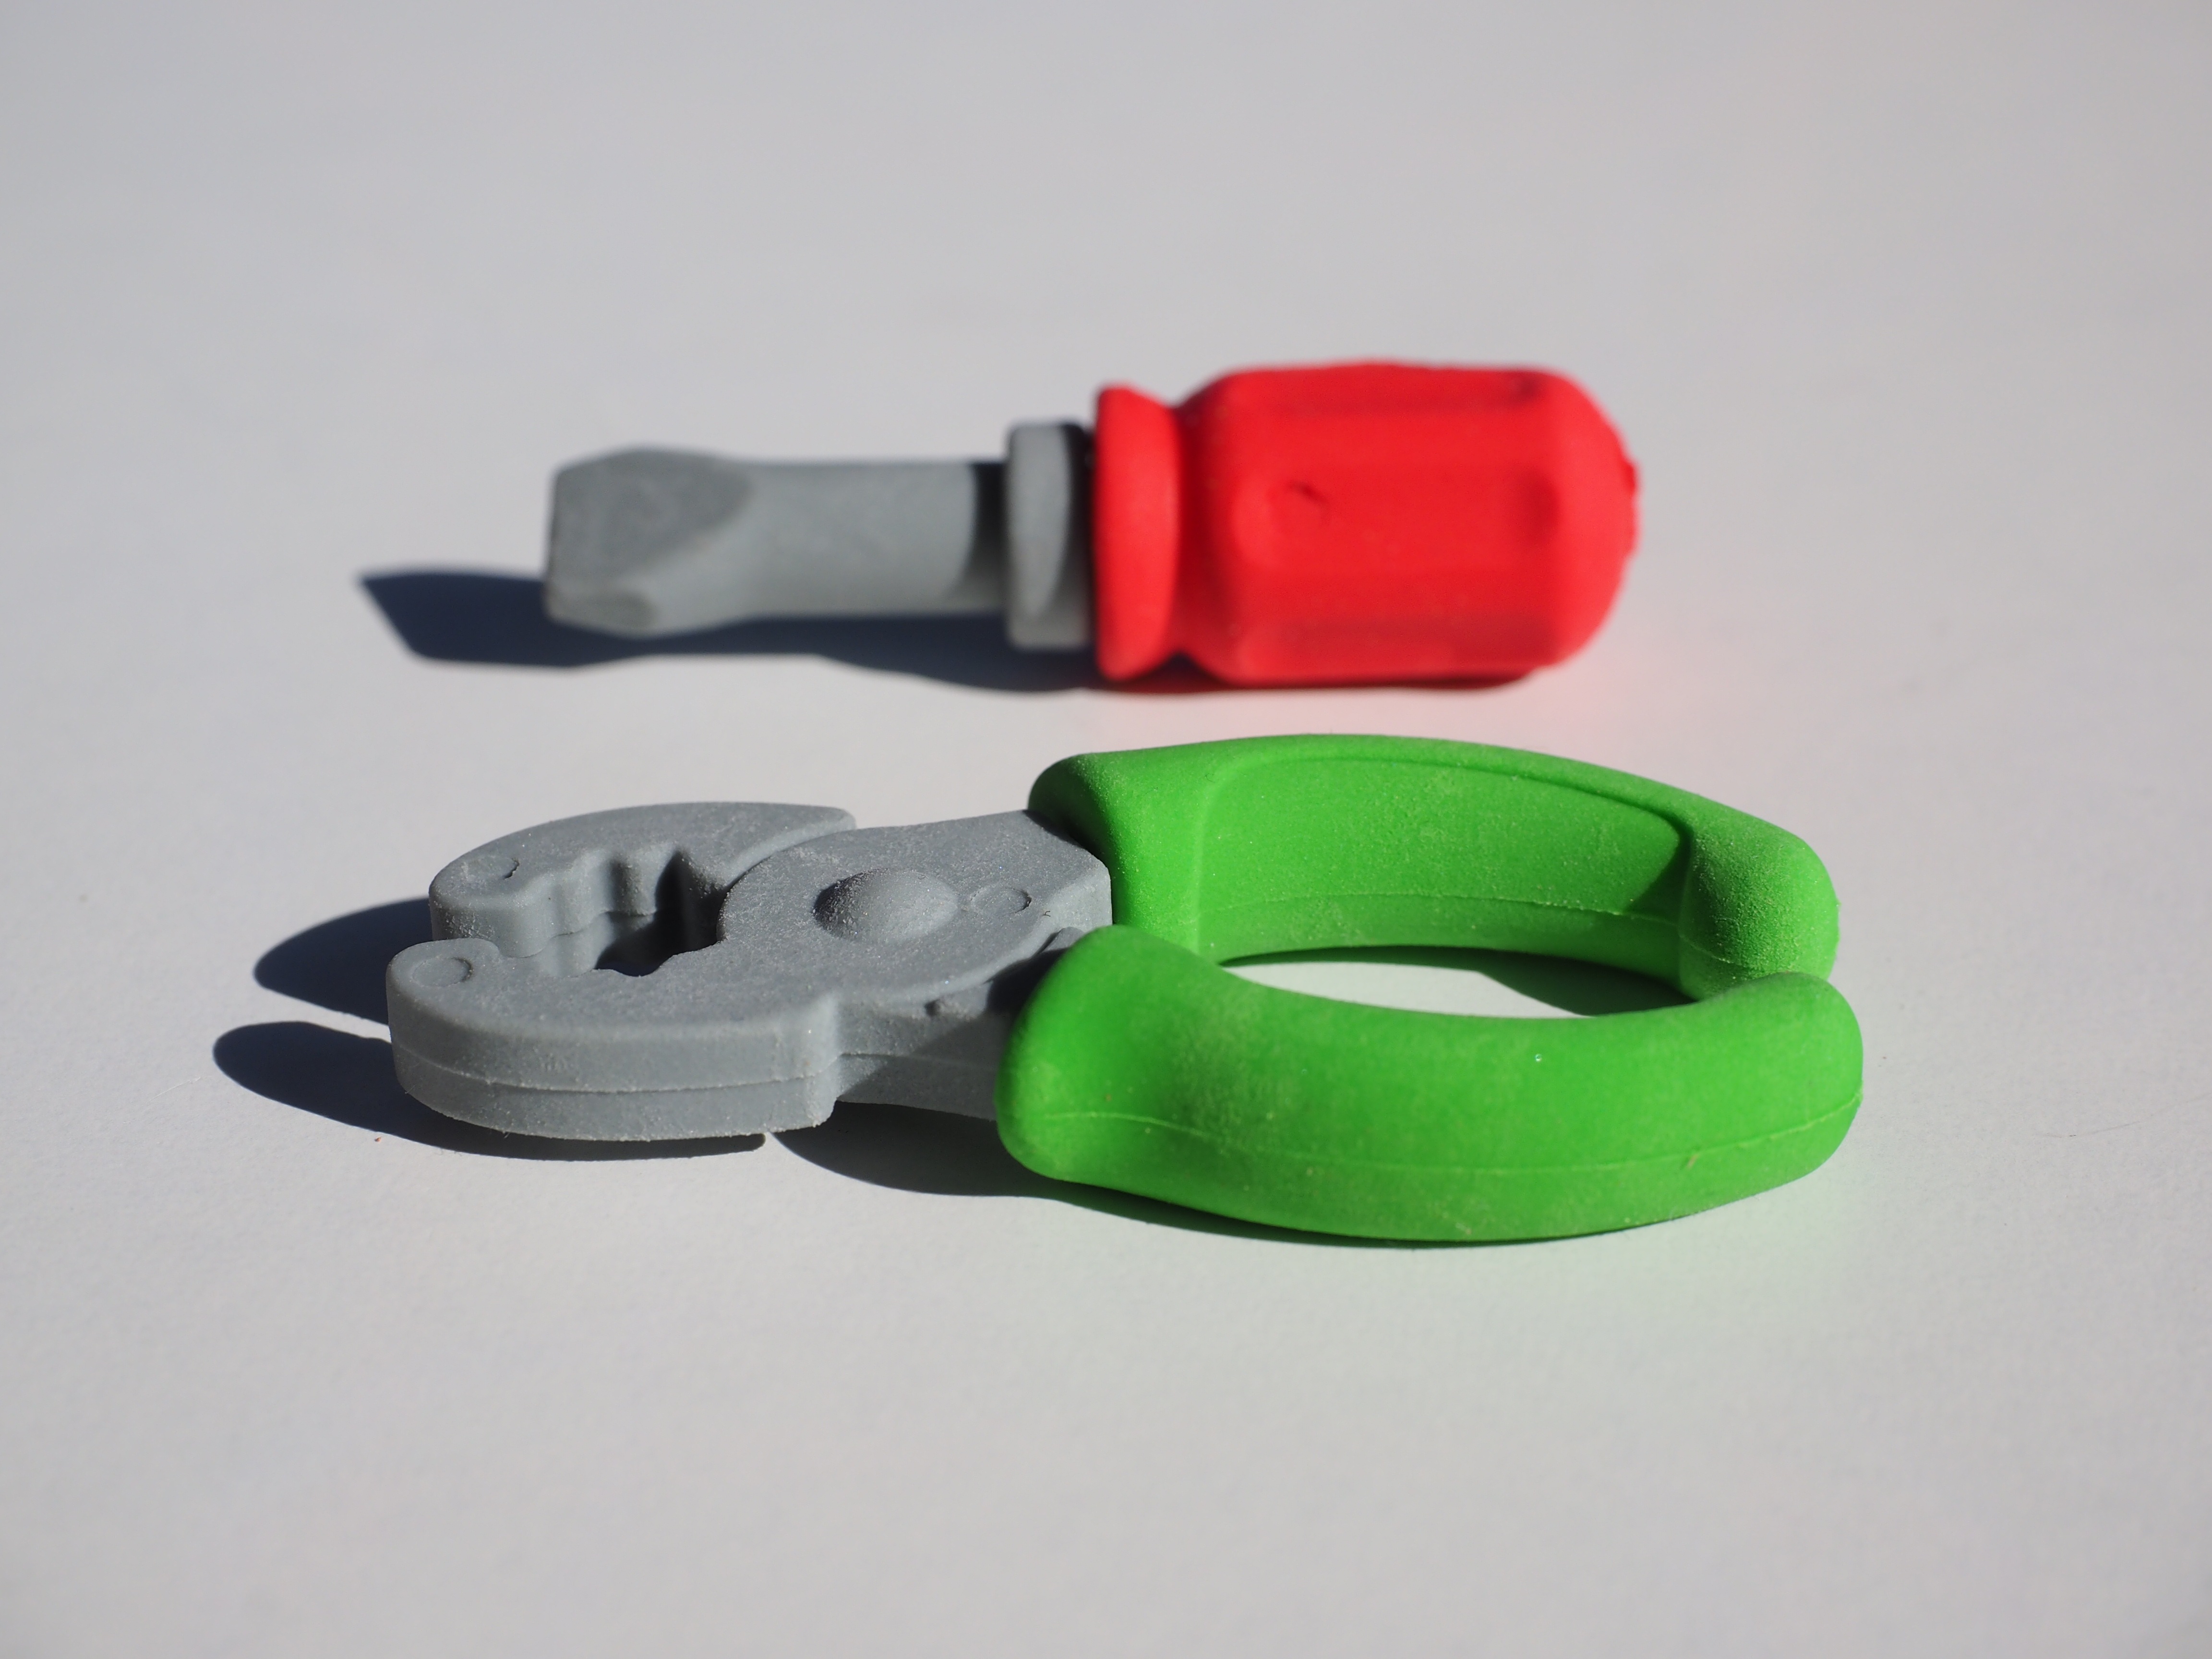
hand, tool, green, red, craft, product, toys, pliers, screwdriver